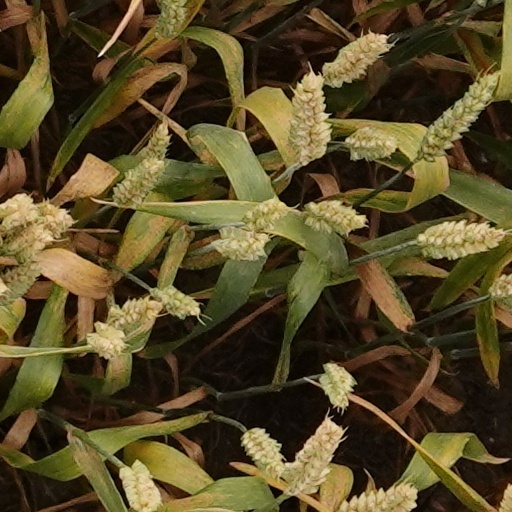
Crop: wheat